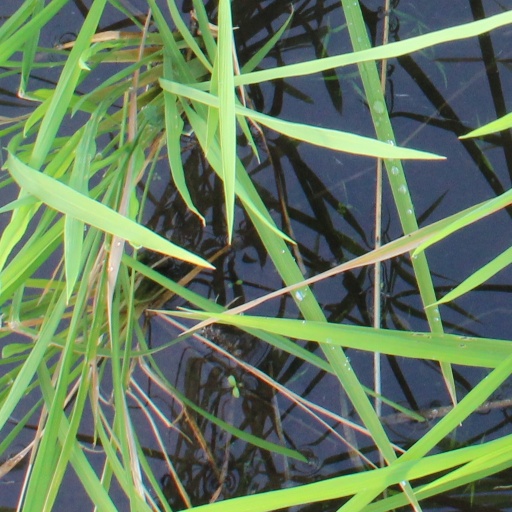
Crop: rice